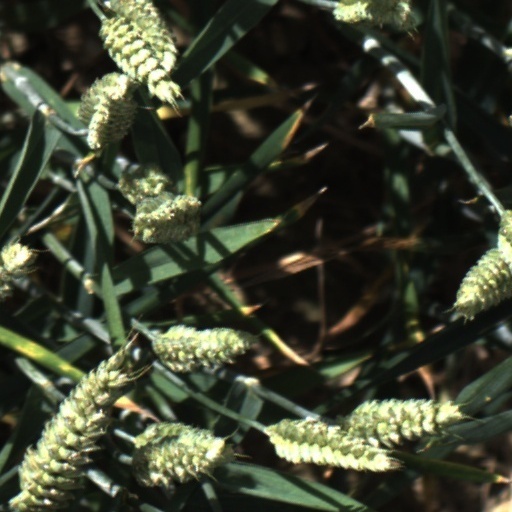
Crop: wheat